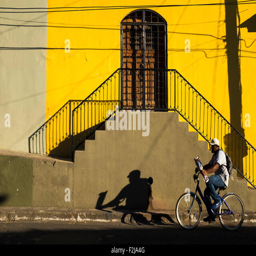
a rider cycles past a bright yellow building facade and steps , his shadow ahead , in the colonial city